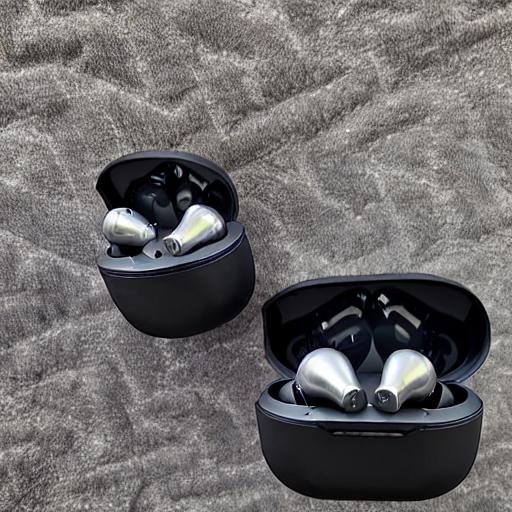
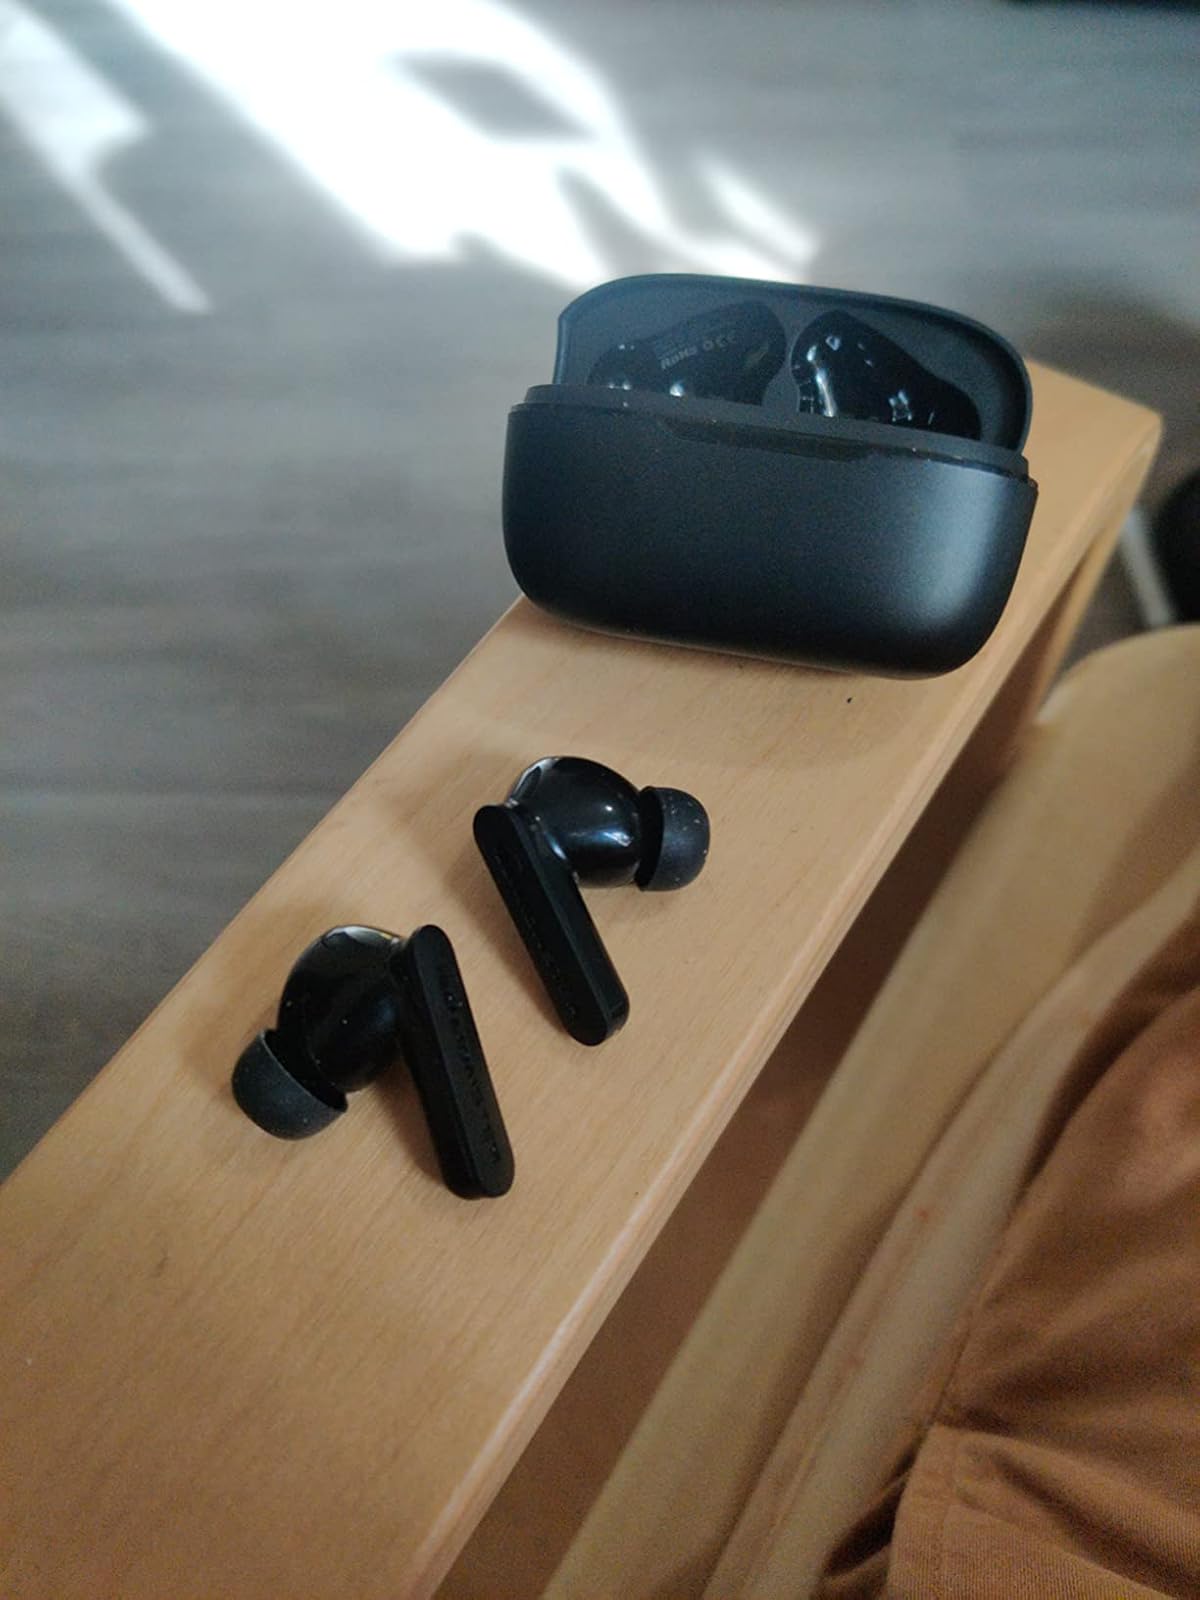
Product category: earbuds
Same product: no